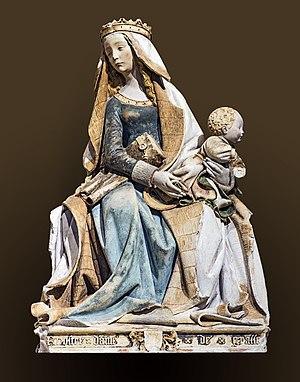
Le musée des Augustins est le musée des beaux-arts de Toulouse en Haute-Garonne. Créé par décision du 23 décembre 1793 et ouvert en 1795, il est abrité dans l'ancien couvent des Augustins de Toulouse. Il rassemble des collections importantes de peinture et de sculpture.